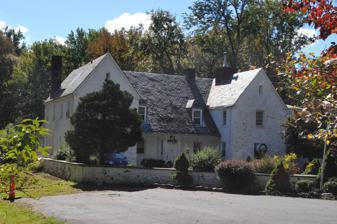
Building: Highfields (Amwell and Hopewell, New Jersey)
Country: United States of America
Year built: 1931
United States historic place Highfields U.S. National Register of Historic Places New Jersey Register of Historic Places Show map of Hunterdon County, New Jersey Show map of New Jersey Show map of the United States Location End of Lindbergh Rd., East Amwell, NJ 08551 Coordinates 40°25′26.0″N 74°46′04.0″W / 40.423889°N 74.767778°W / 40.423889; -74.767778 Area 380 acres (150 ha) Built 1931 Architect Delano & Aldrich Architectural style Mixed French and English Tudor Revival with Colonial Revival treatments NRHP reference No. 94001096 NJRHP No. 1585 Significant dates Added to NRHP September 23, 1994 Designated NJRHP August 1, 1994 Highfields is a historic house in East Amwell Township , Hunterdon County , New Jersey that served as the home of Charles and Anne Lindbergh , the famous aviators .  It was the location of the Lindbergh kidnapping , after which it was turned into a rehabilitation center.  The home was added to the National Register of Historic Places in 1994. Construction The Lindberghs built Highfields in 1931 on a secluded spot of the Sourland Mountain so as to escape the spotlight brought on by their celebrity status.  After his pioneering solo flight from New York to Paris in 1927, four million people had attended the ticker tape parade in Charles Lindbergh's honor, and he had received two million congratulatory telegrams, making him one of the most famous Americans of the century. The Sourland Mountain location, while secluded, afforded easy access by air and automobile to the Lindberghs' offices in New York City and to the laboratories of nearby Princeton University , to which they had been granted access. Lindbergh kidnapping The home was the site of one of the most notorious crimes of the 20th century, the Lindbergh kidnapping , often called the "Crime of the Century". On the evening of March 1, 1932, the Lindberghs' oldest son, 20-month-old Charles Lindbergh, Jr., was abducted by means of a ladder from a second floor window of Highfields, aided by a warped shutter which could not be closed. Over two months later, the baby's body was discovered a short distance from Highfields in Hopewell Township with a massive skull fracture.  After a more than two-year investigation, Bruno Richard Hauptmann was arrested, tried in one of the so-called trials of the century , and convicted of the crime. He was executed by electric chair at New Jersey State Prison on April 3, 1936. Nevertheless, speculation has continued to run rampant, as most investigators at the time of the initial investigation, as well as contemporary researchers, believe there was inside help. Rehabilitation center The headquarters of the search for Charles Lindbergh, Jr. was in the garage of Highfields.  After Lindbergh identified the body of his son, they left the house. Never to spend another night there, they returned to Anne's family home in Englewood, New Jersey . The attention from the trial led the Lindberghs to a self-imposed exile in Europe from 1935 to 1939. In June 1933, Anne wrote that the house would be turned over to a board of trustees, and she named it "Highfields," saying the name carried some secret meaning. One biographer has speculated that it commemorates the young Lindbergh's special greeting to his father. In 1941 the home was conveyed to the State of New Jersey by the Highfields Association, in memory of Charles Lindbergh, Jr. It has been used since July 1, 1952 as a juvenile rehabilitation center by the New Jersey Department of Corrections . See also National Register of Historic Places listings in Hunterdon County, New Jersey References